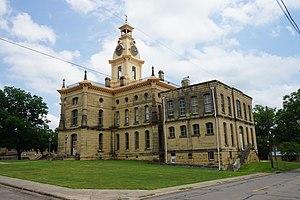
Le comté de Red River, en anglais : Red River County, est un comté situé dans le nord-est de l'État du Texas aux États-Unis, sur la rive de la rivière Rouge du Sud. Créé le 11 novembre 1835, le siège du comté est la ville de Clarksville. Selon le recensement de 2010, sa population est de 12 860 habitants. Le comté a une superficie de 2 736,72 km², dont 2 684,72 km² en surfaces terrestres.